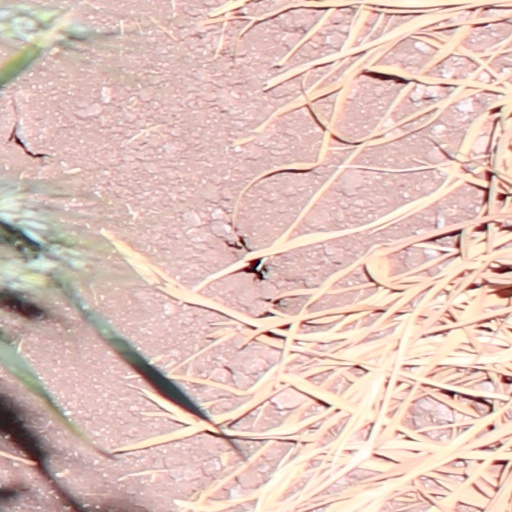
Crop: wheat